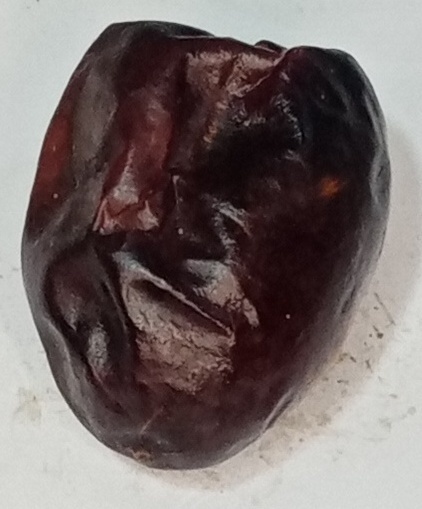
Variety: kupro
Size: large
Grade: grade-2